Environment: real
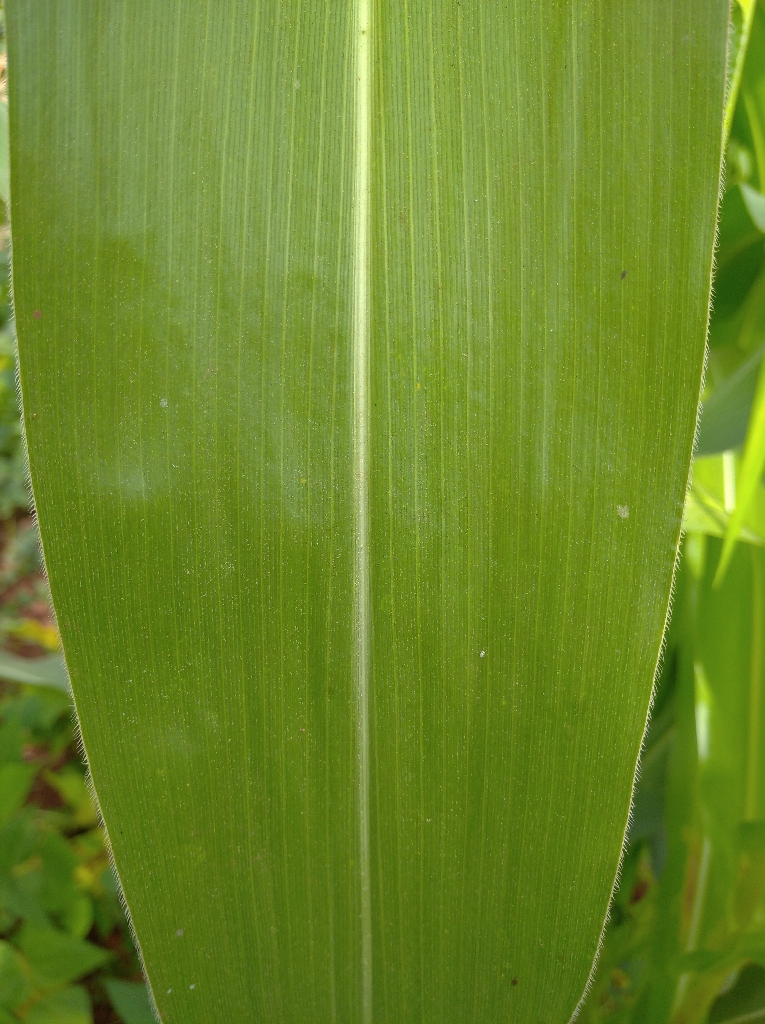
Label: healthy